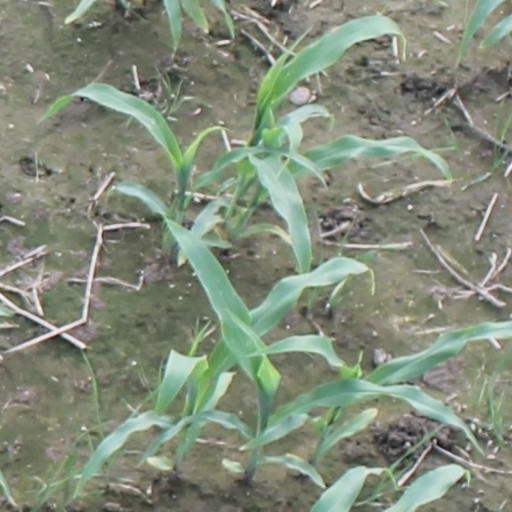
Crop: maize; corn